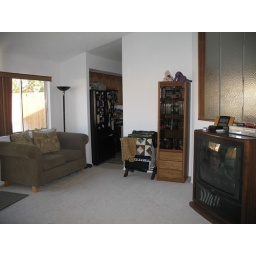
My cat LOVES sitting in this Window!